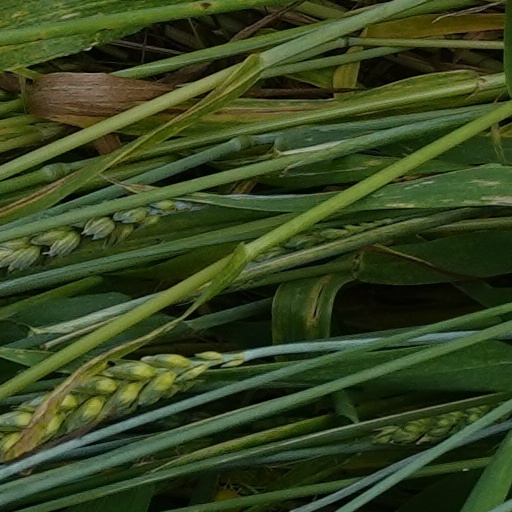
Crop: wheat